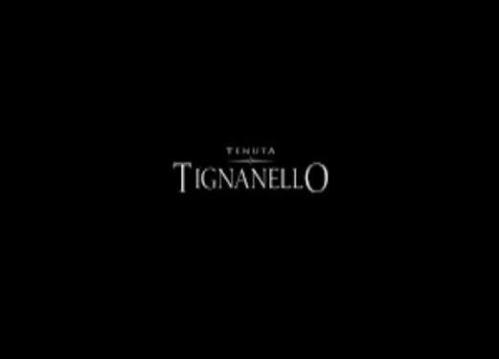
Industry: Food